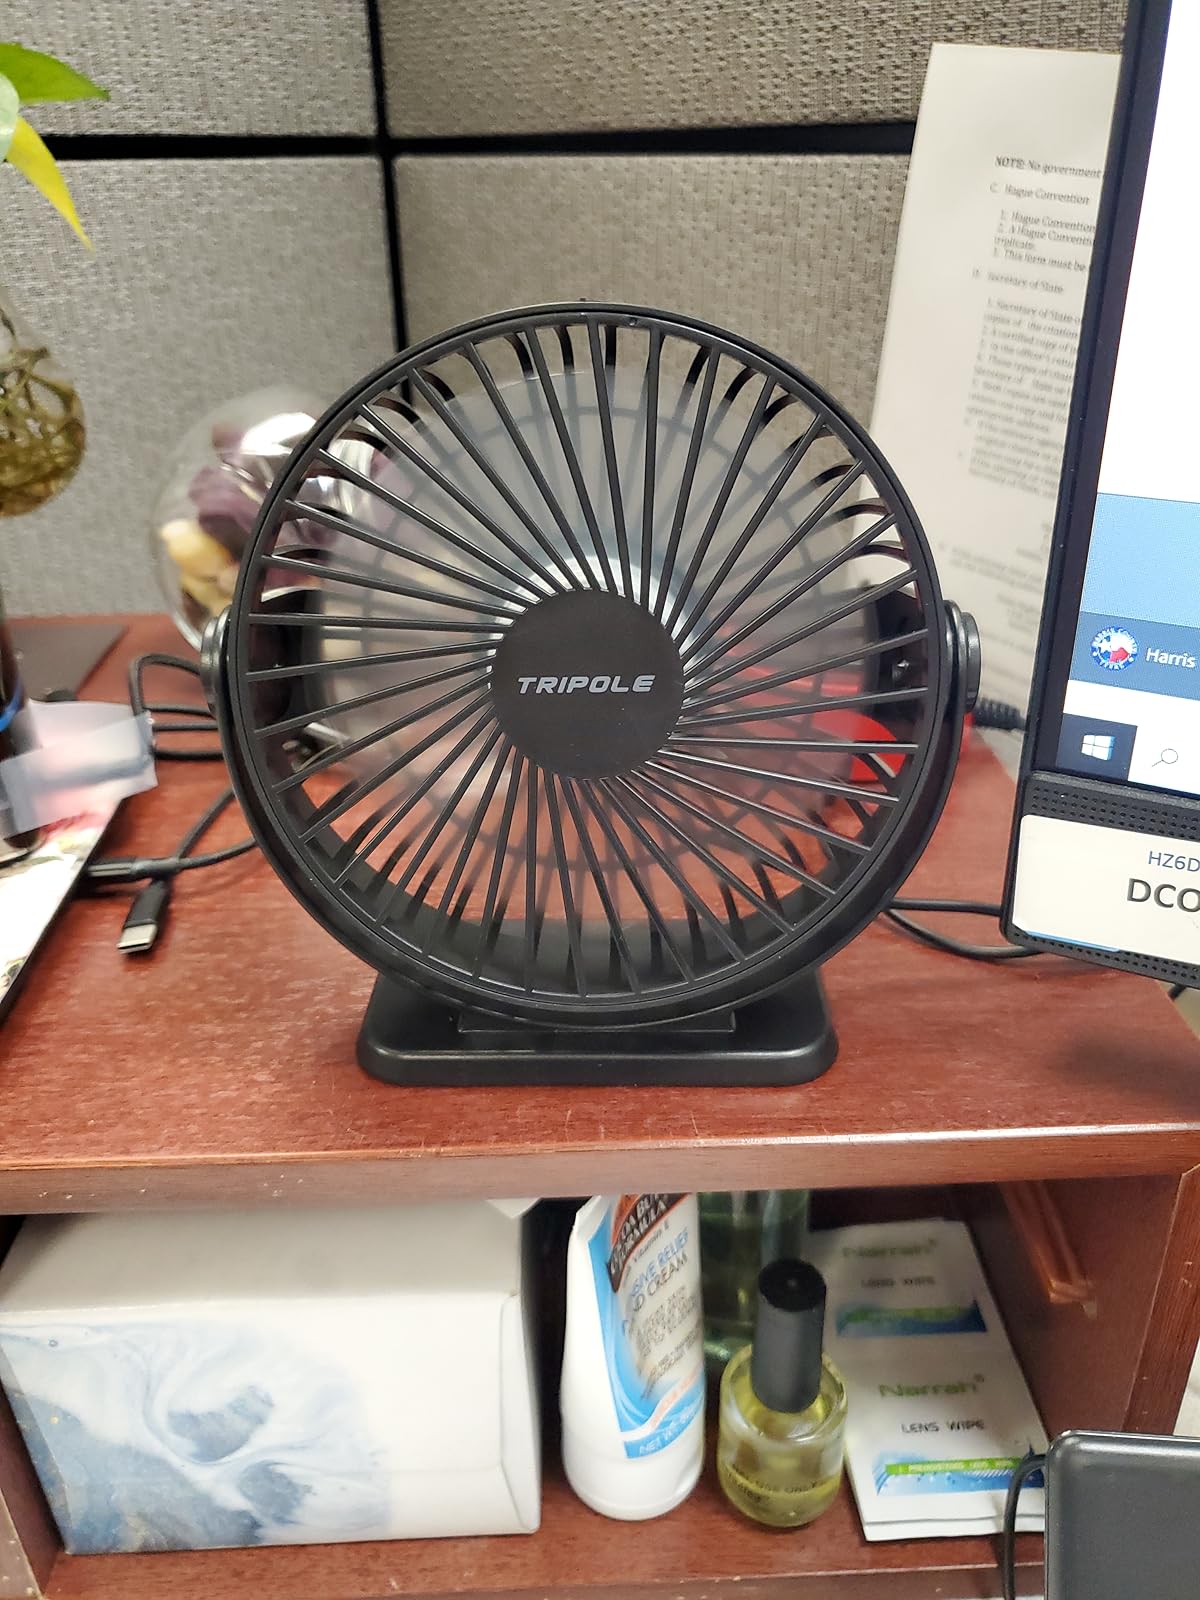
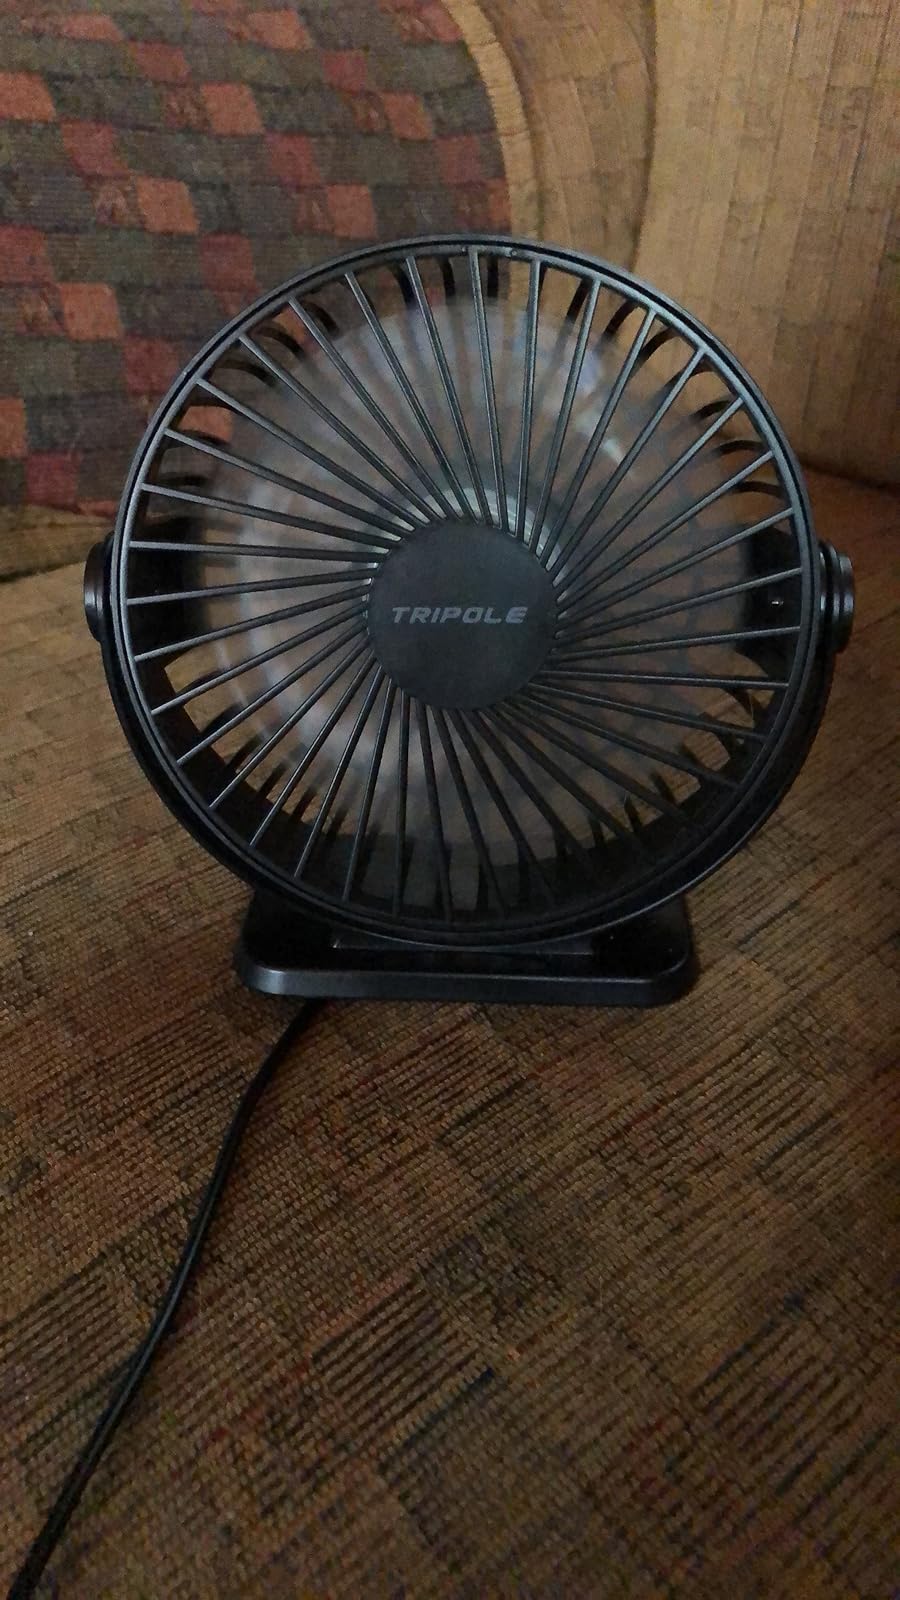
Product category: fan
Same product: yes